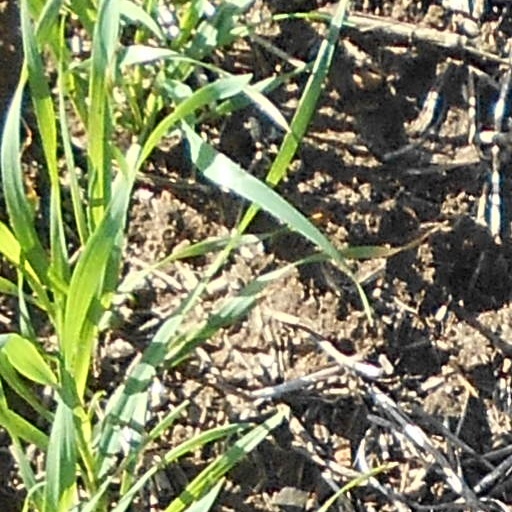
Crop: wheat